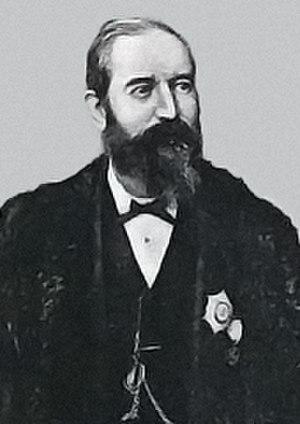
John Yarker était un franc-maçon anglais, un occultiste et un auteur d'ouvrages maçonniques et occultistes.